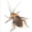
Label: cockroach